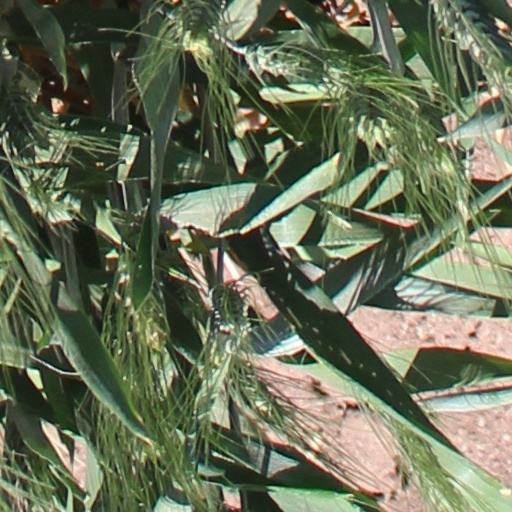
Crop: wheat